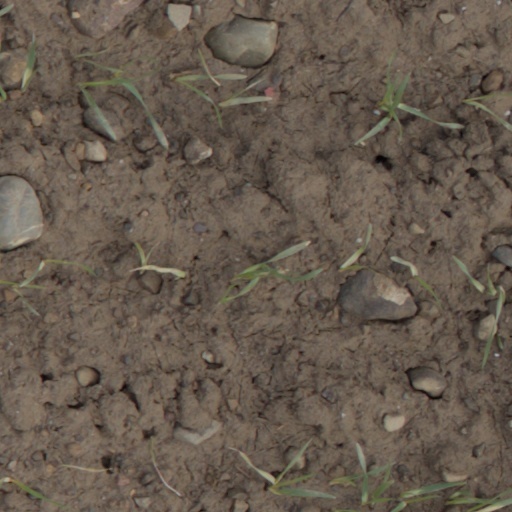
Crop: wheat